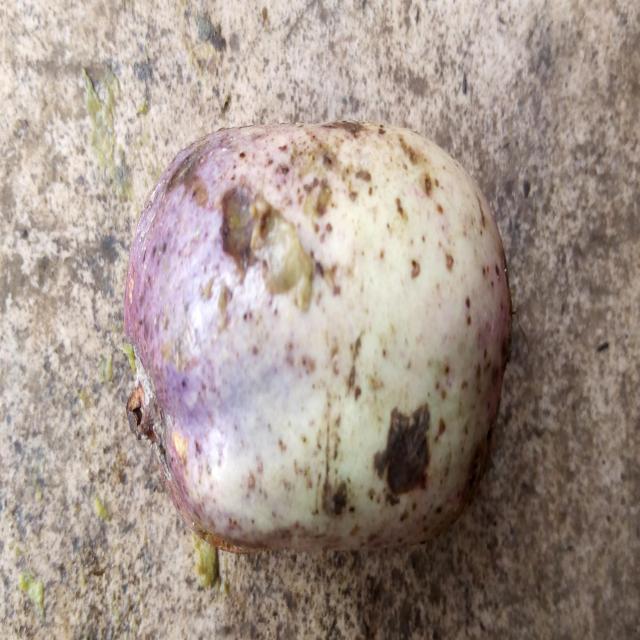
Plum grade: unripe